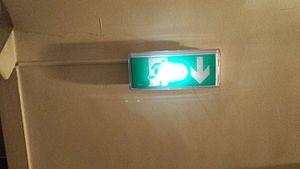
On voit ici un Bloc Autonome d’éclairage de sécurité de marque ZEMPER doté d'une sérigraphie flèche vers le bas
Les blocs autonomes d'éclairage de sécurité, parfois appelés « Blocs de secours », sont des sources lumineuses d'évacuation destinées à éclairer et montrer l'emplacement des sorties dans différents types d'établissement lors d'évacuation d'urgence ou de défaillance de l'éclairage principal d'un bâtiment. Ils permettent de respecter la législation et les règles d'usages pour les locaux accueillant le public.